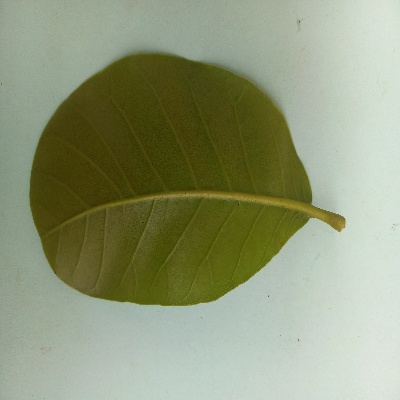
Crop: Cashew
Condition: healthy